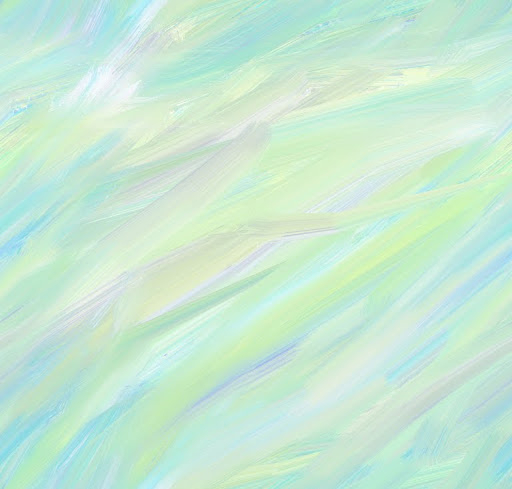
Texture: smeared